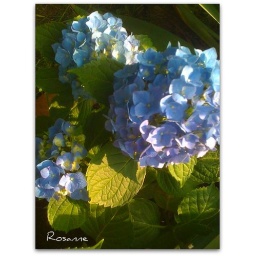
Last year's Mother's Day hydrangea, out of its pot and in the flower bed.